Michaelbeuern Abbey

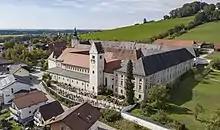
Michaelbeuern Abbey

From the 17th century however Michaelbeuern began a long period of prosperity, which led to ambitious building works, for example the Baroque high altar of 1691 in the abbey church, by Meinrad Guggenbichler and Johann Michael Rottmayr. At this time more than twenty-five monks of Michaelbeuern gained their